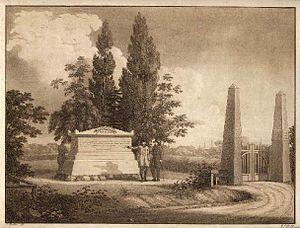
Siegfried Detlev Bendixen, né le 25 novembre 1786 à Kiel et mort en 1864 à Londres, est un peintre allemand.